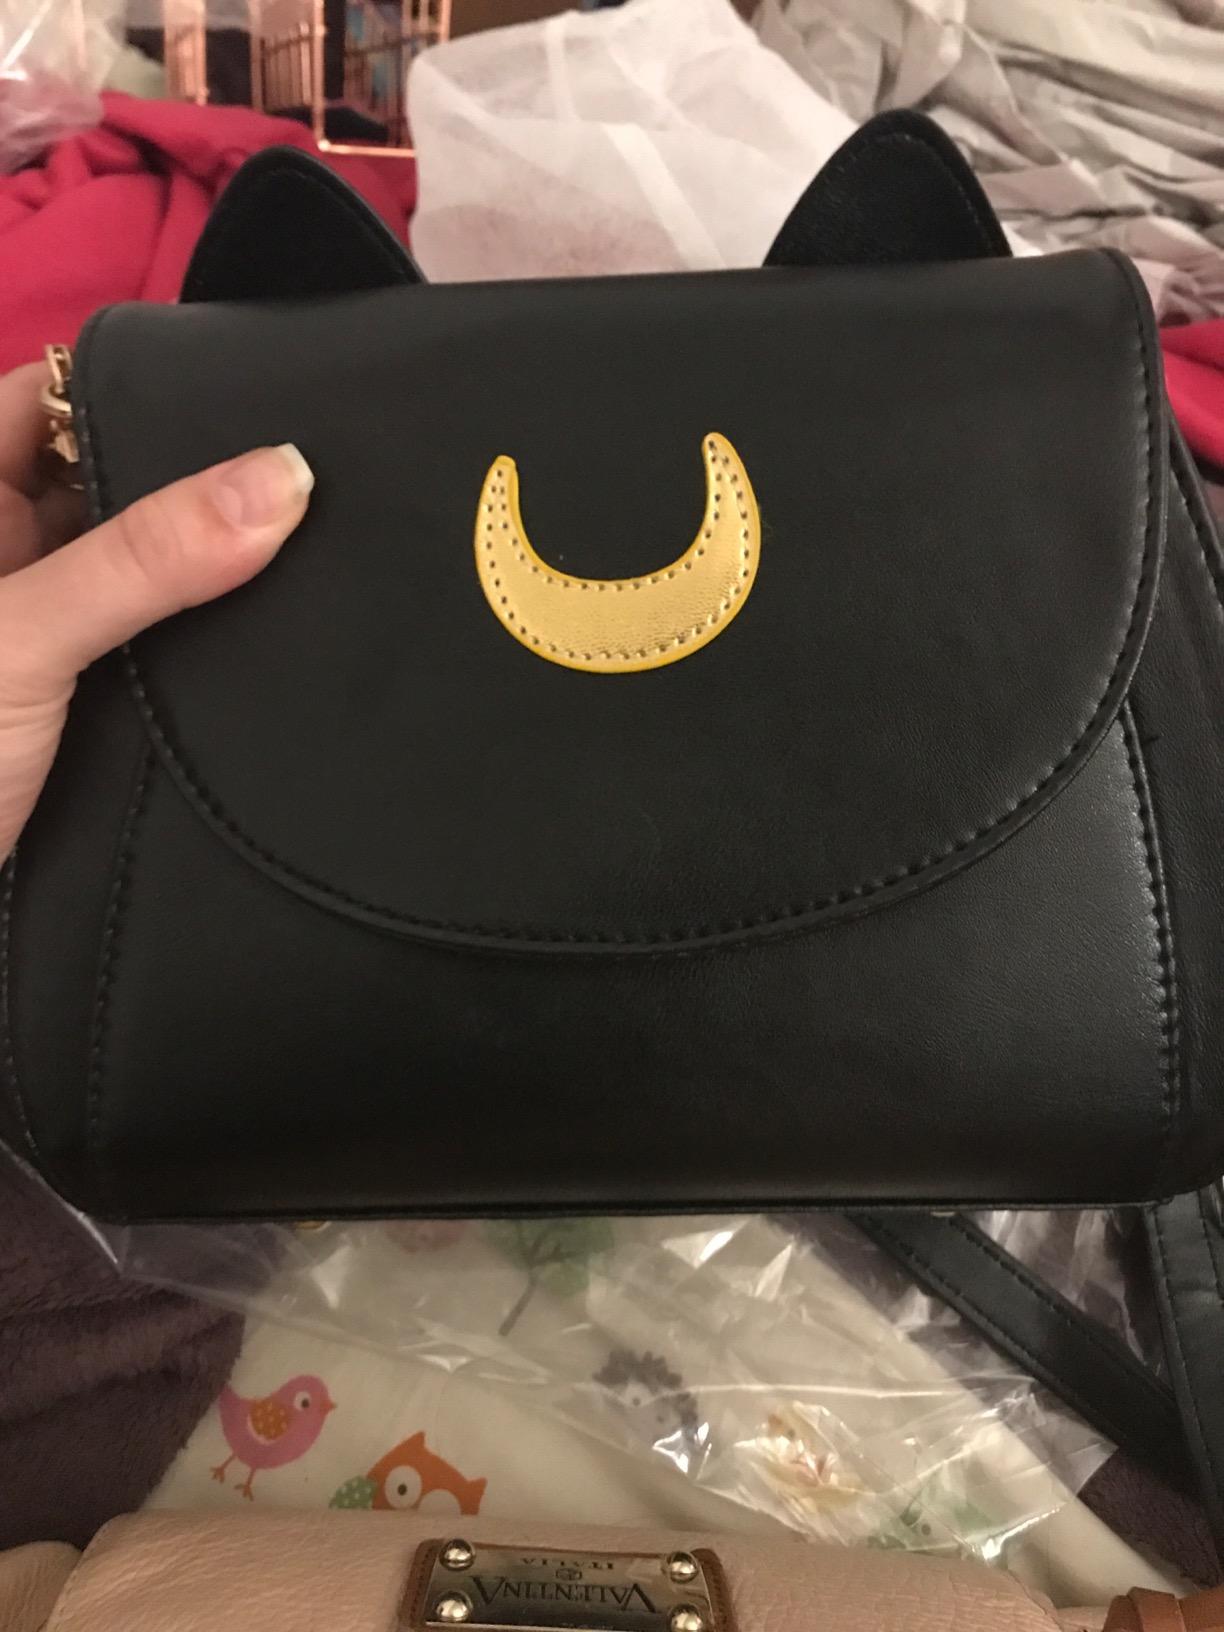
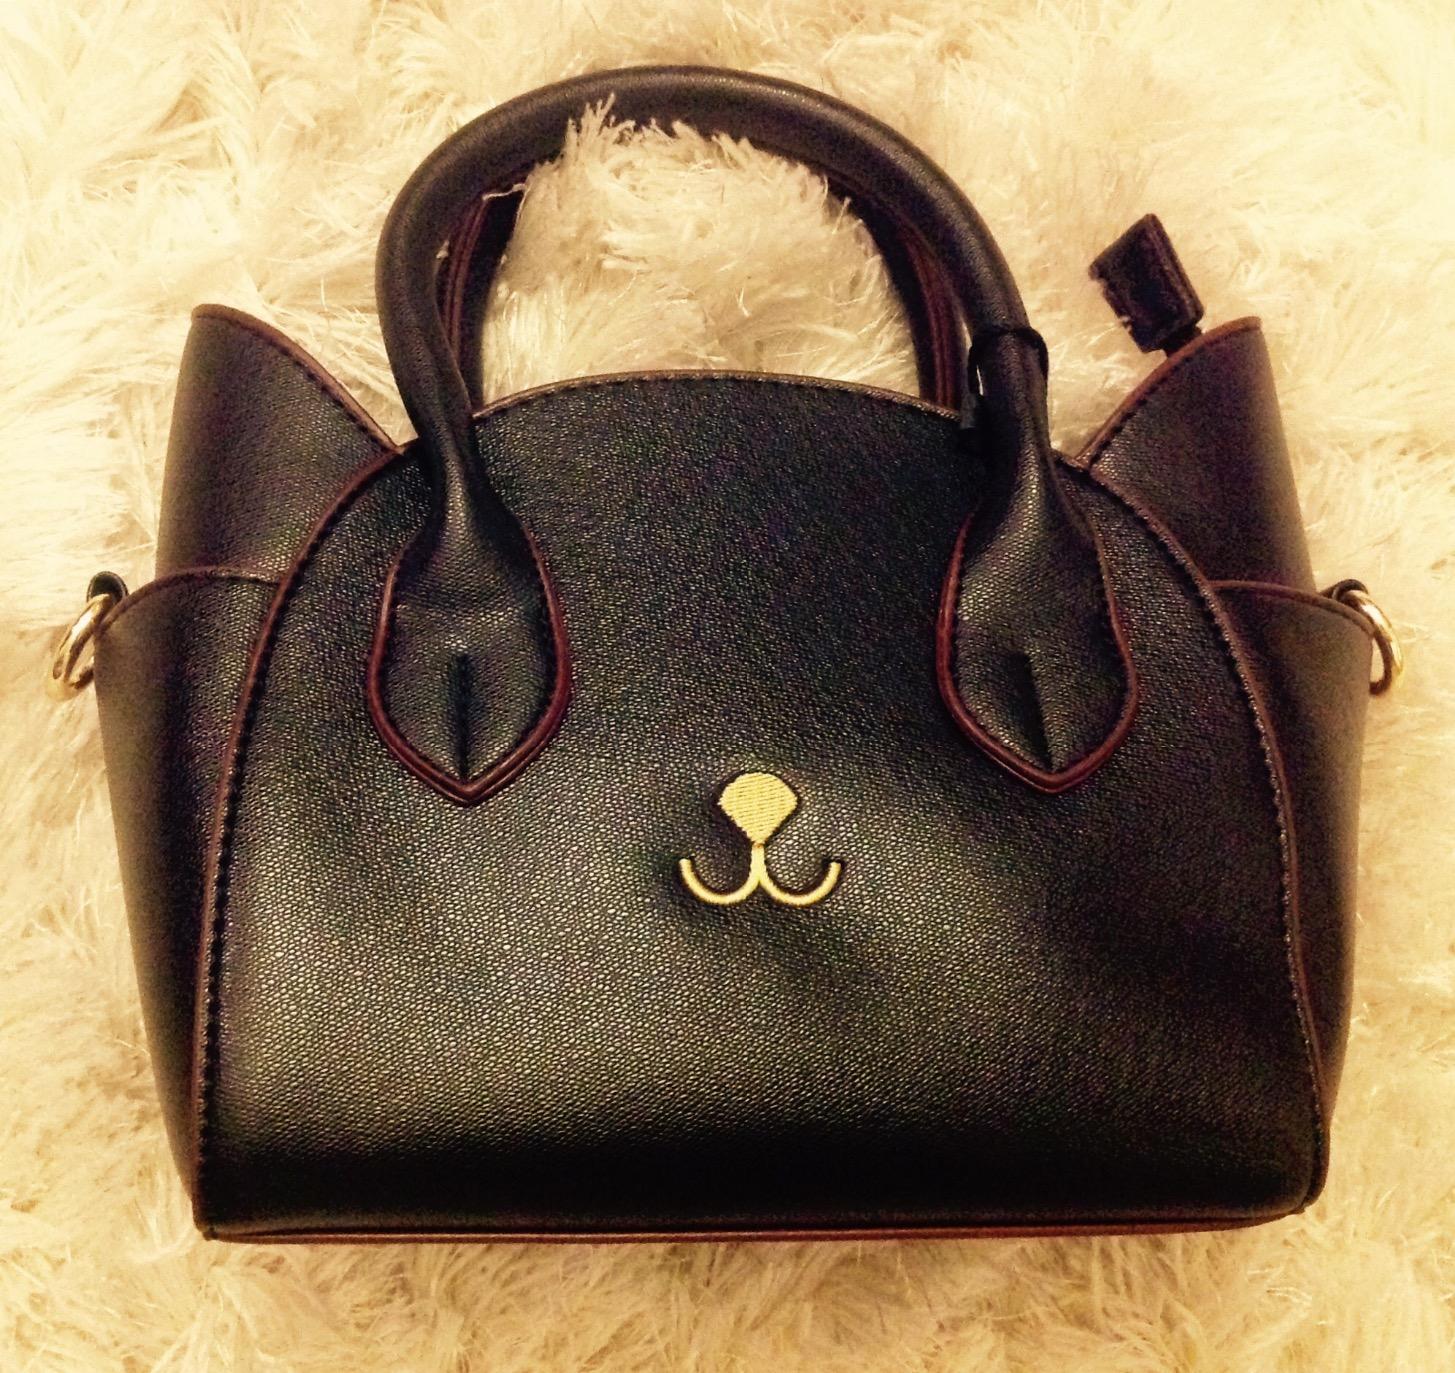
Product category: accessories_handbag
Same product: no